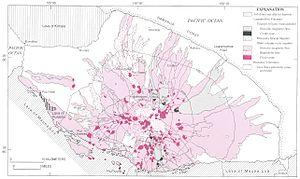
Le Mauna Kea est un volcan bouclier endormi des États-Unis situé sur l'île d'Hawaï, dans l'État du même nom. Âgé de près d'un million d'années, c'est le deuxième plus ancien des cinq volcans majeurs de l'île. Sa dernière éruption remonte à environ 4 500 ans et il représente une menace peu élevée pour les populations. Il est coiffé de nombreux cônes volcaniques, dont le Puʻu Wēkiu qui constitue son point culminant à 4 207 mètres d'altitude, ce qui en fait le sommet le plus élevé de l'archipel d'Hawaï. En considérant sa partie immergée, le Mauna Kea est même plus élevé que l'Everest. Cette altitude affecte son climat ; elle est notamment responsable de son enneigement plusieurs jours par an, ce qui lui vaut la forme moderne de son nom signifiant « montagne blanche » en hawaïen. Il présente même des traces d'anciennes glaciations. Les versants nord au vent et sud sous le vent connaissent une importante différence pluviométrique. Un autre cône au sommet abrite le lac Waiʻau, le plus haut de tout le bassin pacifique à 3 968 mètres d'altitude. La faune et la flore sont réparties en trois étages concentriques distincts, dont le plus élevé est de type alpin.